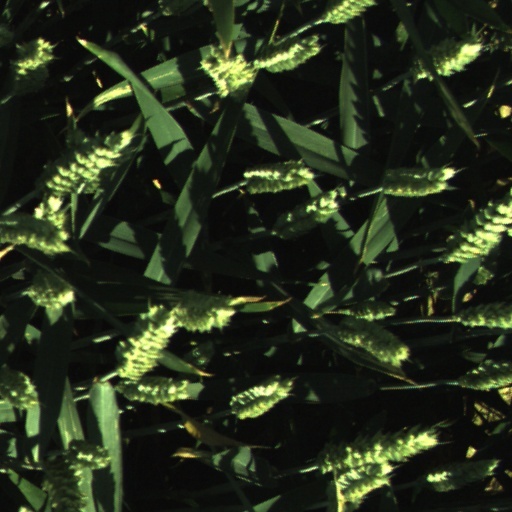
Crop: wheat